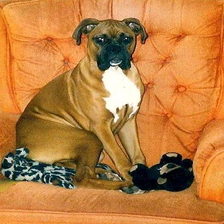
Species: dog
Breed: boxer